DC connector

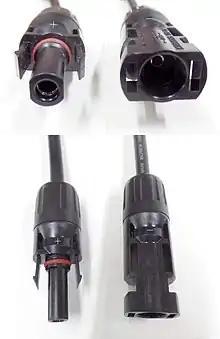
MC4 connectors, used on solar panels

MC4 connectors are common on photovoltaic panels. Because these panels are exposed to the weather for decades, MC4 includes a rubber sealing ring to keep out moisture. Because solar panels are often stacked in strings of hundreds of volts, MC4 has locking clips to hold the wires together. Because solar panels can be connected in series strings, or parallel arrays, the positive and negative terminals use separate connectors.